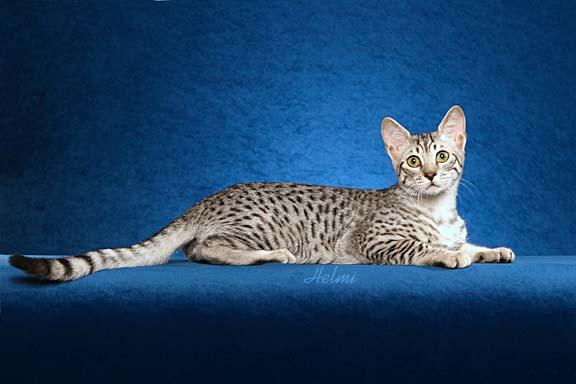
Breed: Egyptian Mau